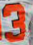
Number: 3